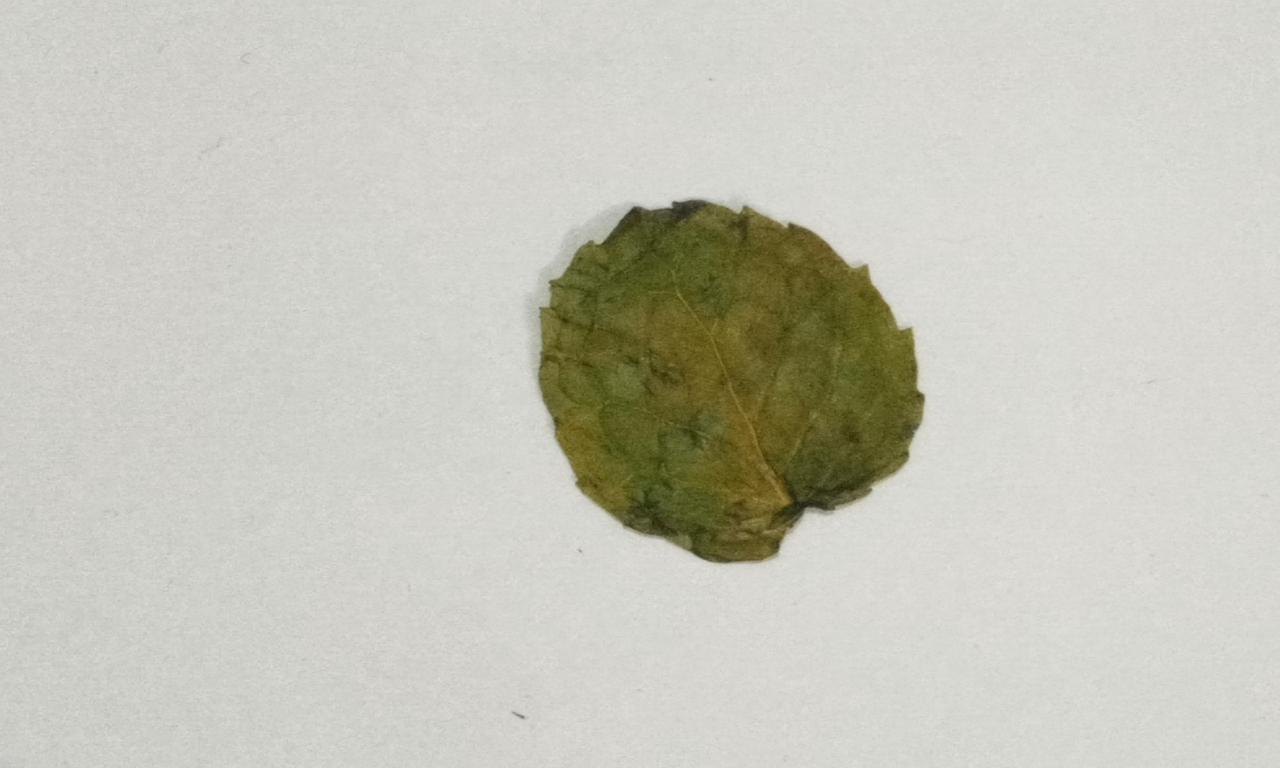
Label: Dried